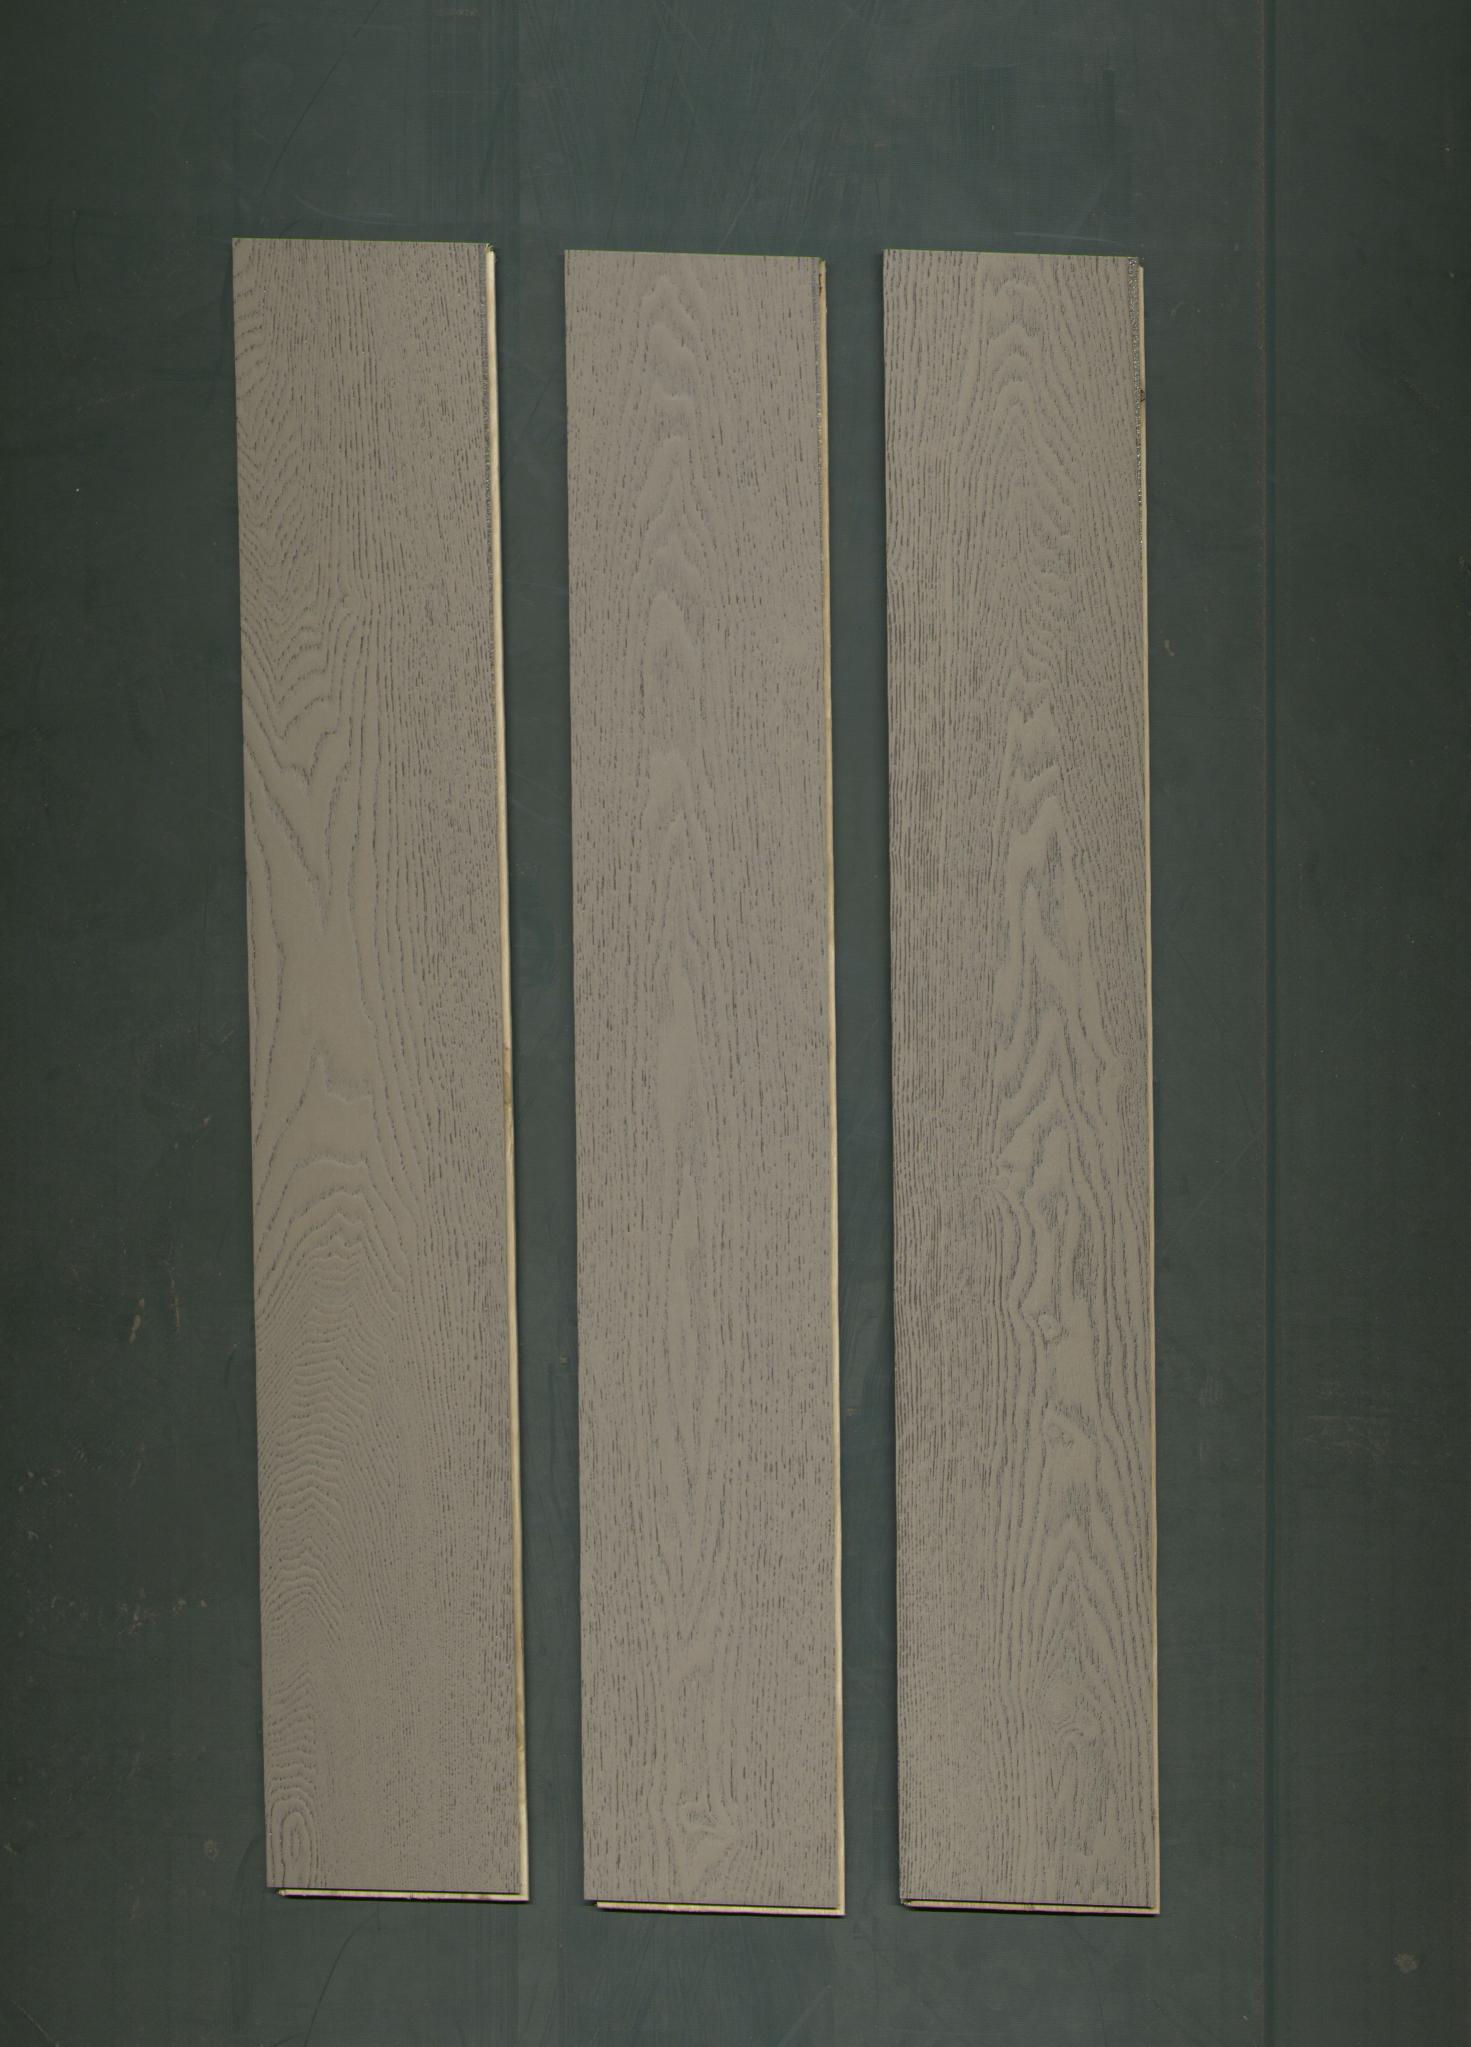
Label: mixers